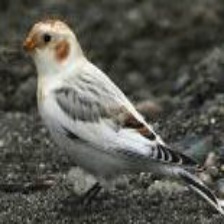
Species: MCKAYS BUNTING
Scientific name: PLECTROPHENAX HYPERBOREUS
ImageNet parent category: indigo_bunting